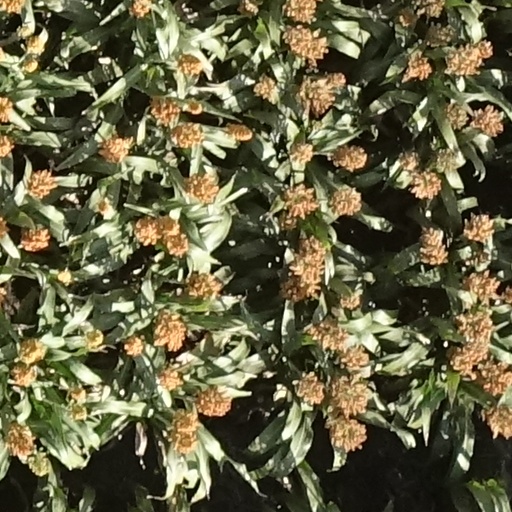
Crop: sorghum